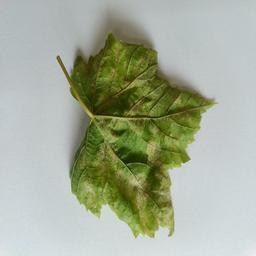
Label: Downy Mildew